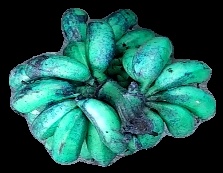
Variety: rasbale
Grade: grade3